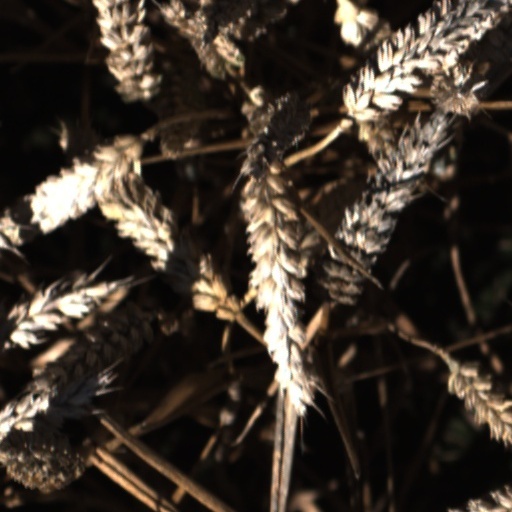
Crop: wheat